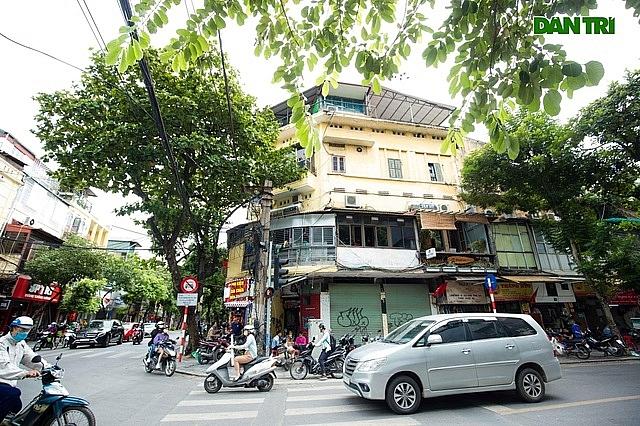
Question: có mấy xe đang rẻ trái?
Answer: có một xe đang rẽ trái